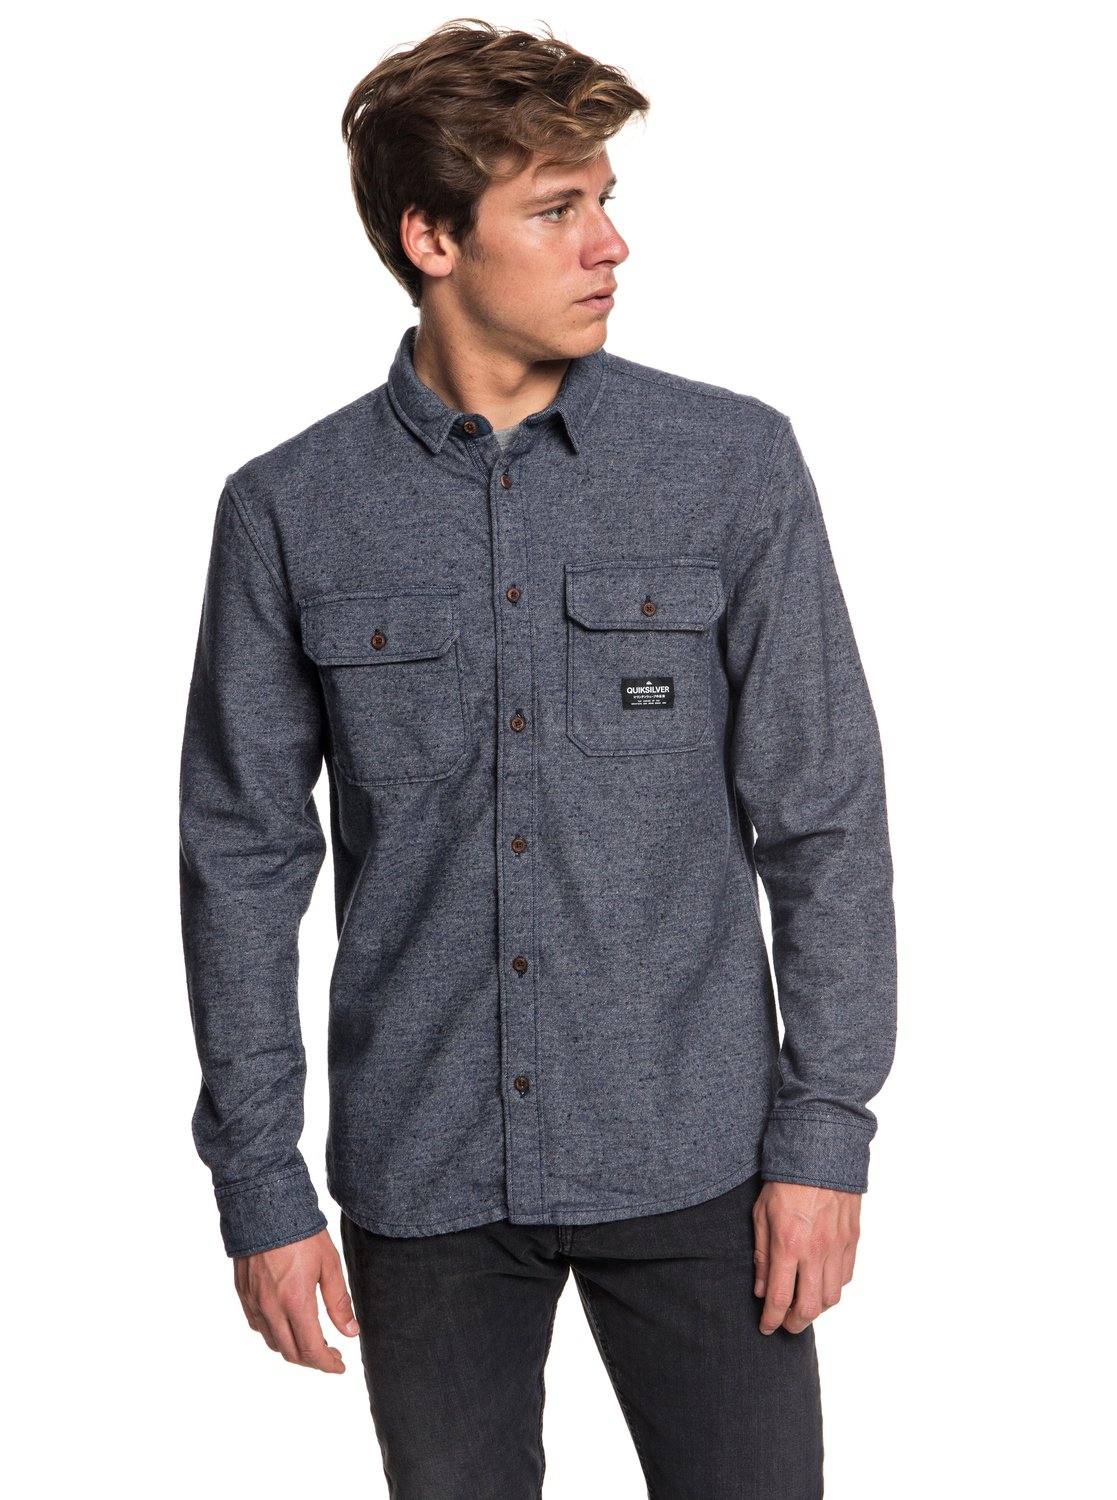
Gender: men